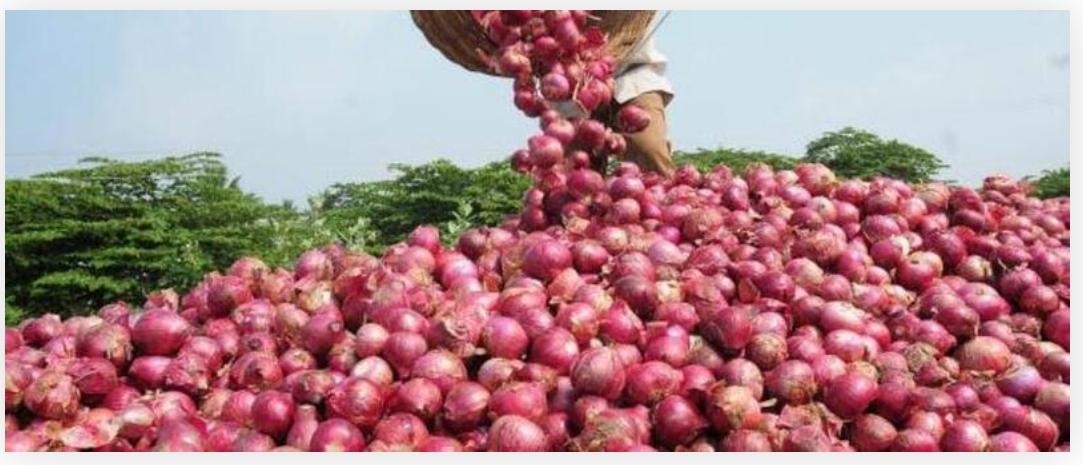
Rundo kubwa la vitunguu saumu vilivyo kusanywa kutoka shambani na mkulima ambaye anaendelea kuvimimina na kuvikusanya eneo moja, zao hili hutumika kama zao la biashara n lipo tayari kwenda sokoni kwa ajili ya kwenda kuuzwa.